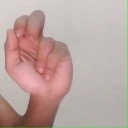
अक्षर: ढ